Linden Mill

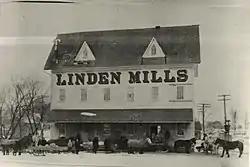
Mill,

The Linden Mill is a former gristmill located in Linden, Michigan. It was listed on the National Register of Historic Places in 1972. As of 2018, the building housed the Linden branch of the Genesee District Library and the Linden Mills Historical Society Museum.